Statue of Liberty

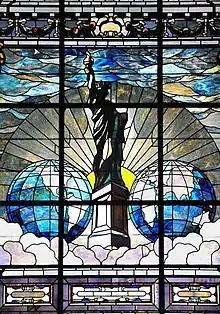
"Liberty Enlightening the World, or The Statue of Liberty", a stained glass window commissioned by Joseph Pulitzer to commemorate fundraising for the pedestal. Originally installed in the New York World Building, it is currently located in Pulitzer Hall at Columbia University.

On his return to Paris in 1877, Bartholdi concentrated on completing the head, which was exhibited at the 1878 Paris World's Fair. Fundraising continued, with models of the statue put on sale. Tickets to view the construction activity at the Gaget, Gauthier & Co. workshop were also offered. The French government authorized a lottery; among the prizes were valuable silver plate and a terracotta model of the statue. By the end of 1879, about 250,000 francs had been raised.